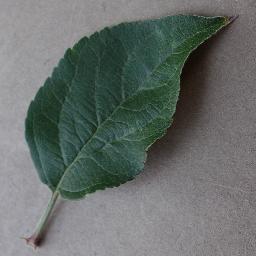
Label: Apple___healthy